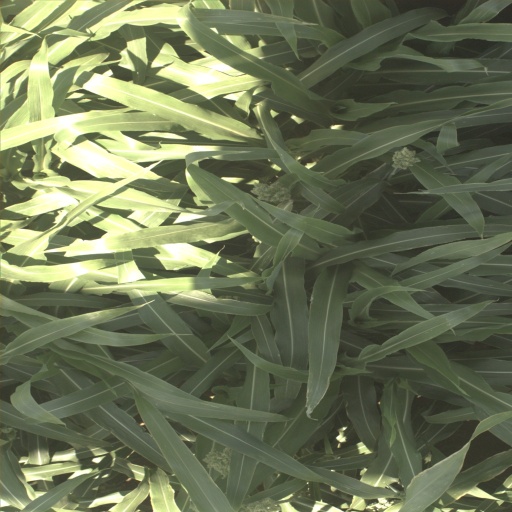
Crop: sorghum